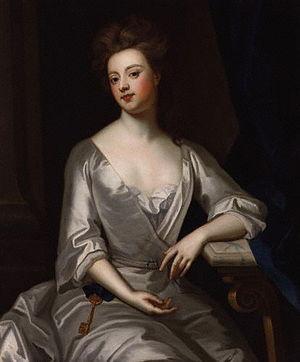
Sarah Churchill, duchesse de Marlborough, née Jenyns mais écrit Jennings dans la plupart des références modernes, née le 29 mai 1660 à St Albans et morte le 18 octobre 1744 à Londres, est une femme politique. Épouse de John Churchill, premier duc de Marlborough, elle est considérée comme l’une des femmes les plus influentes de l’histoire des îles Britanniques, du fait de sa proximité avec la reine Anne de Grande-Bretagne.